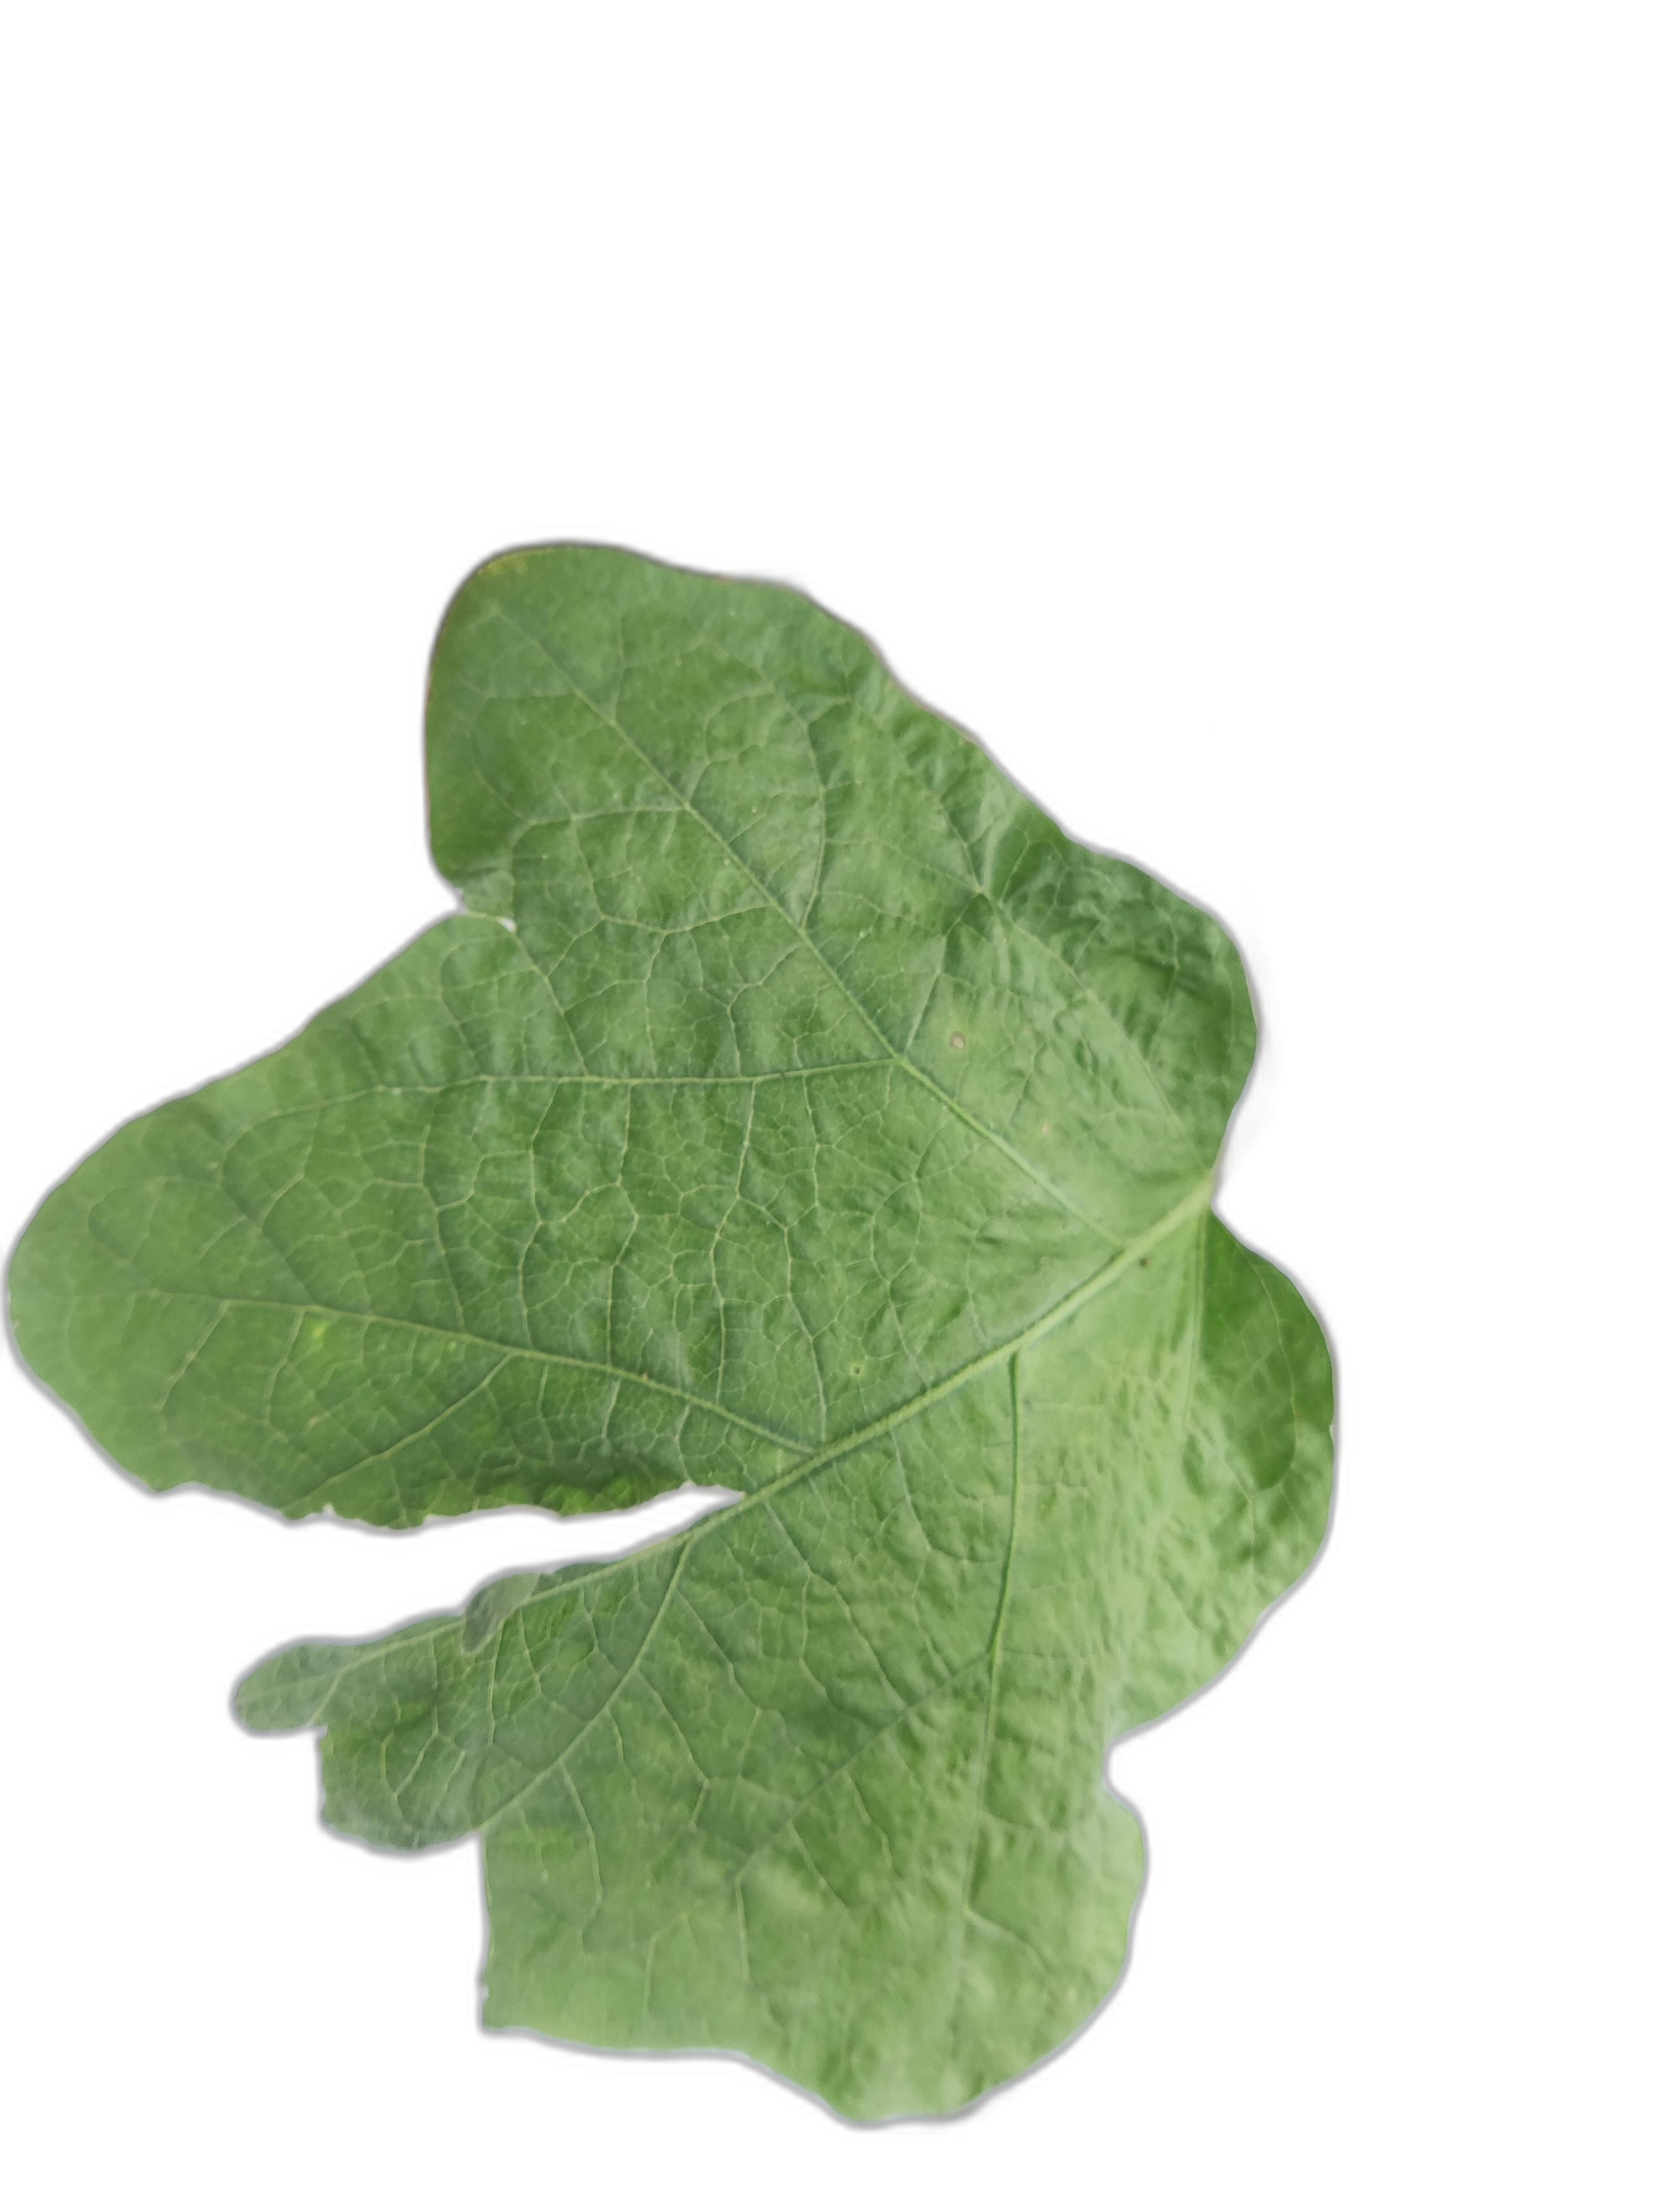
Label: Mosaic Virus Disease